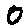
Label: 0